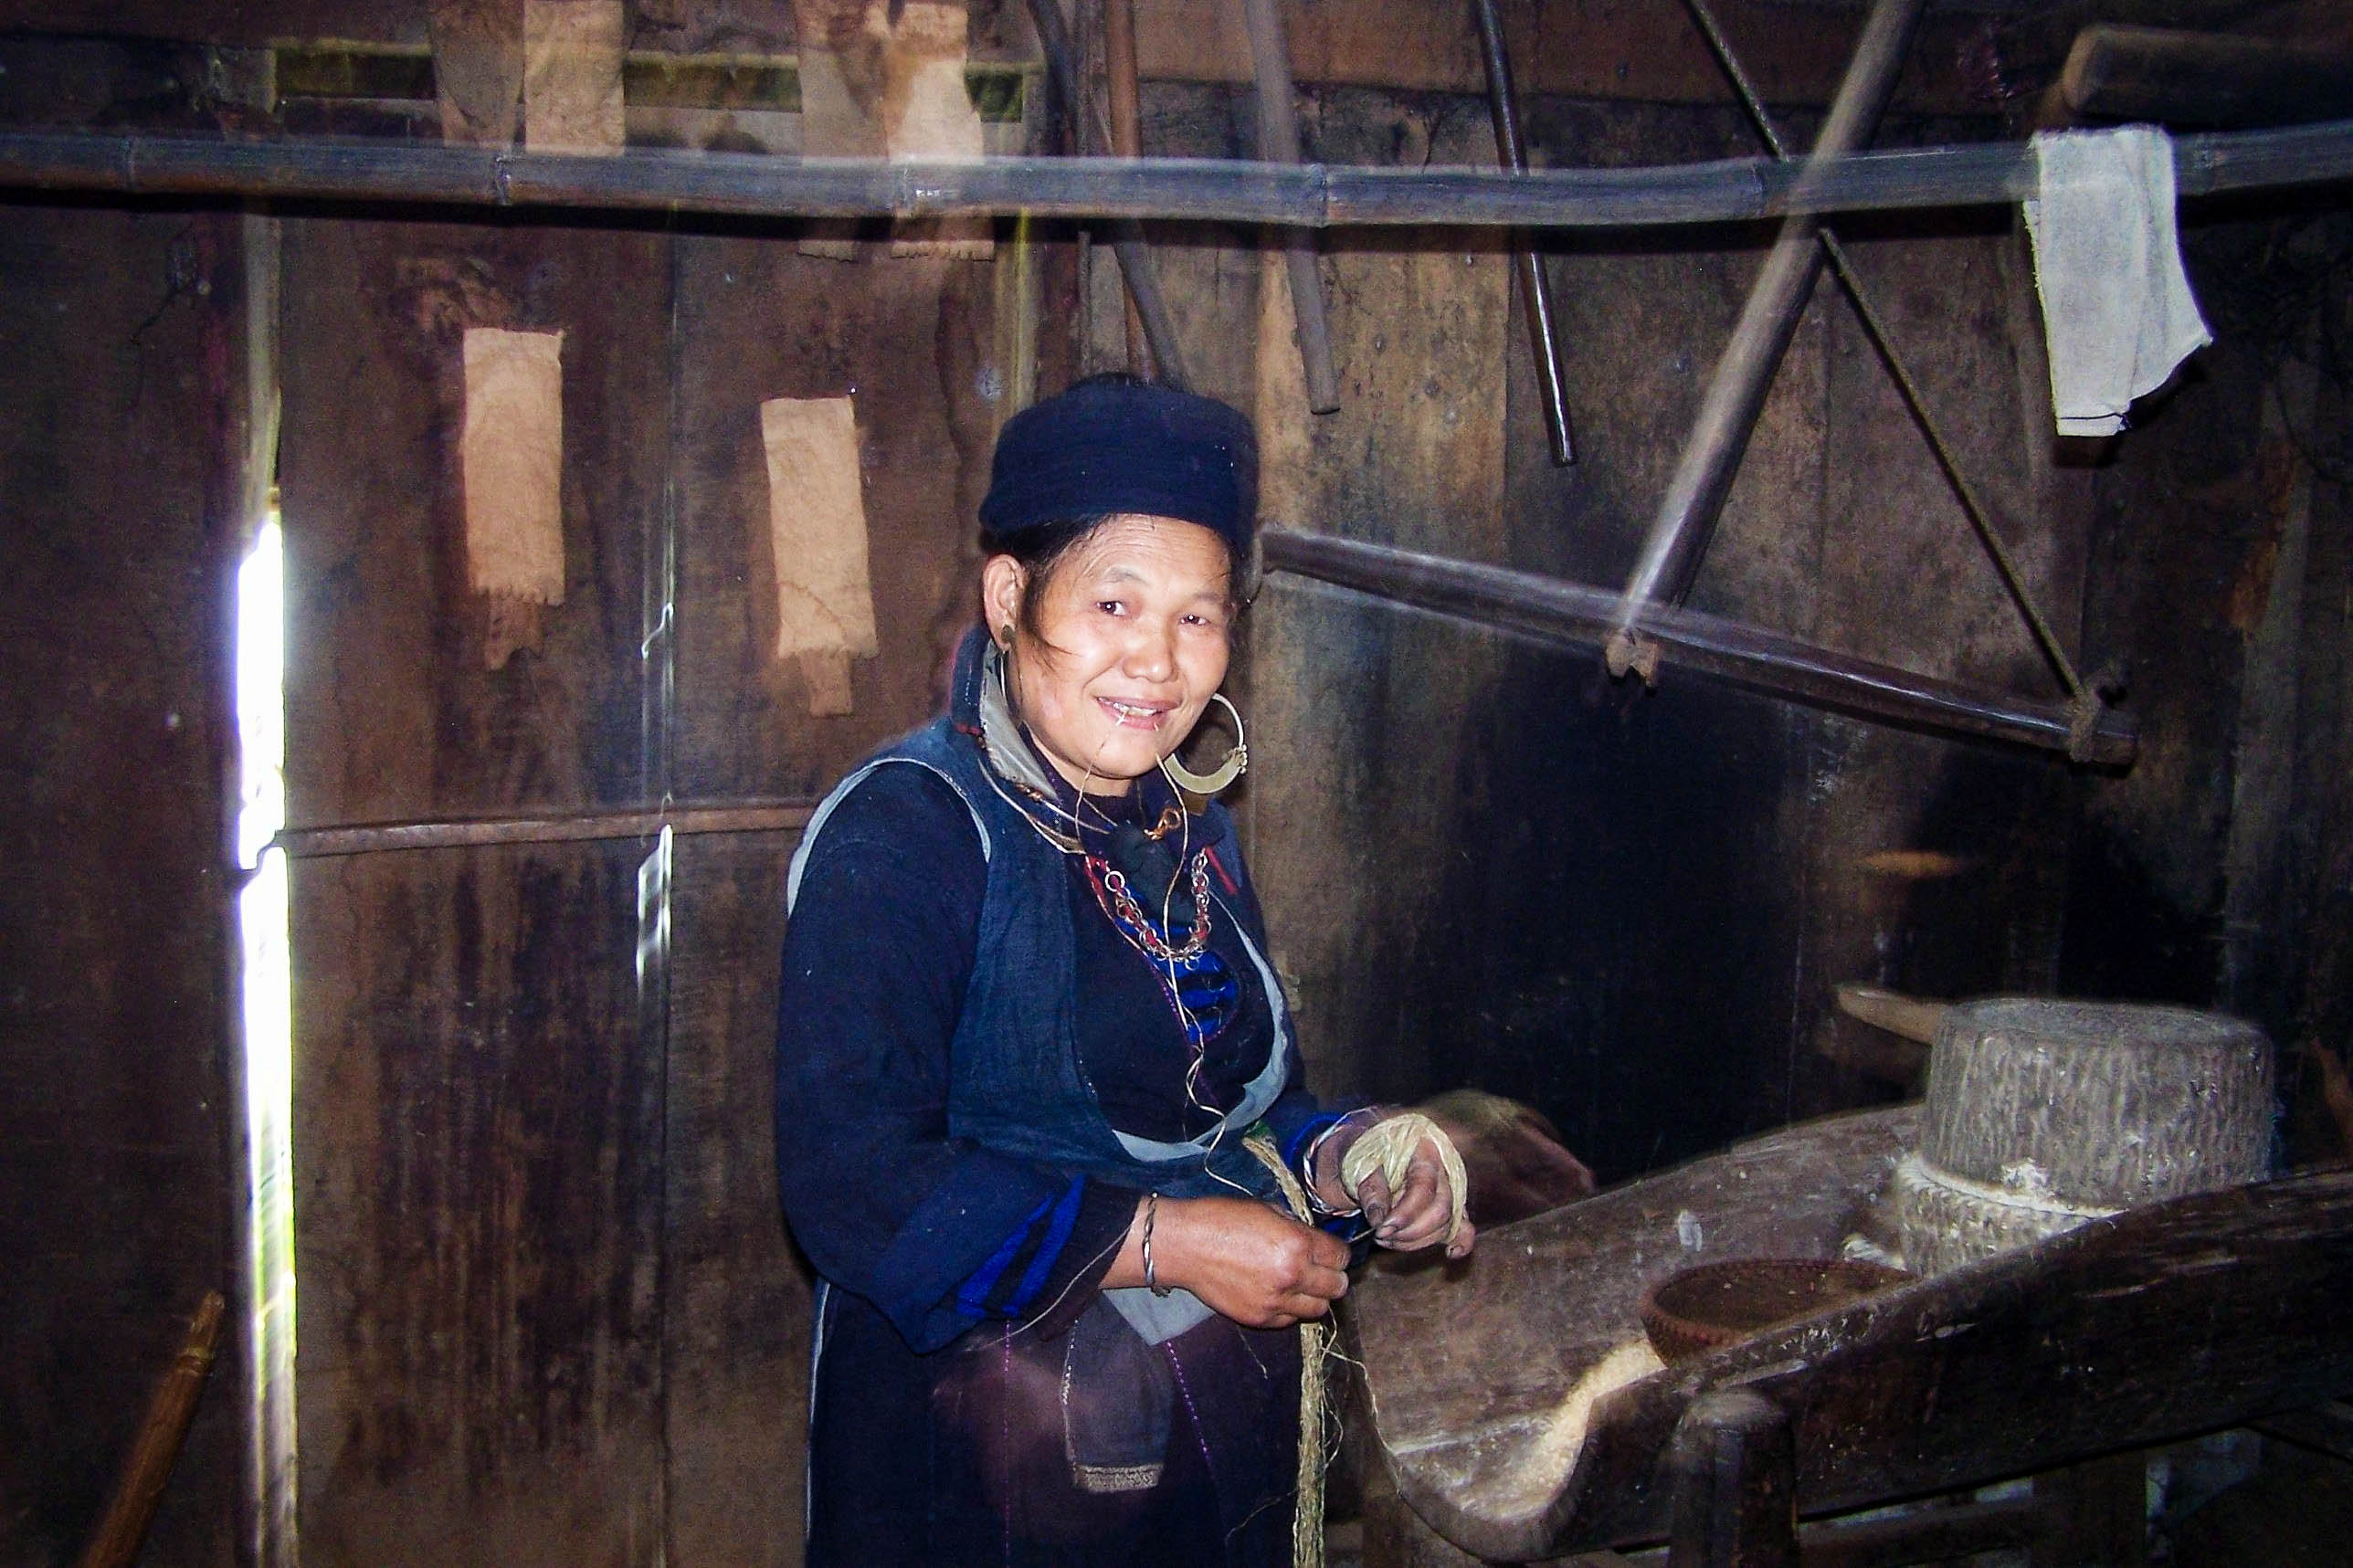
person, portrait, asia, sapa, tribe, temple, photograph, image, vietnam, hmong